Oklahoma runestones

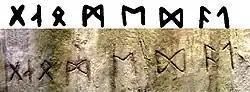
The Heavener runestone

The Heavener Runestone is located in Heavener Runestone Park in Le Flore County, Oklahoma, near Heavener, Oklahoma.